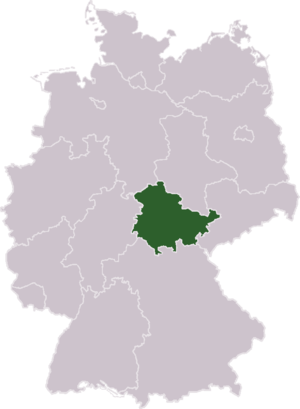
L'État Libre de Thuringe en Allemagne.